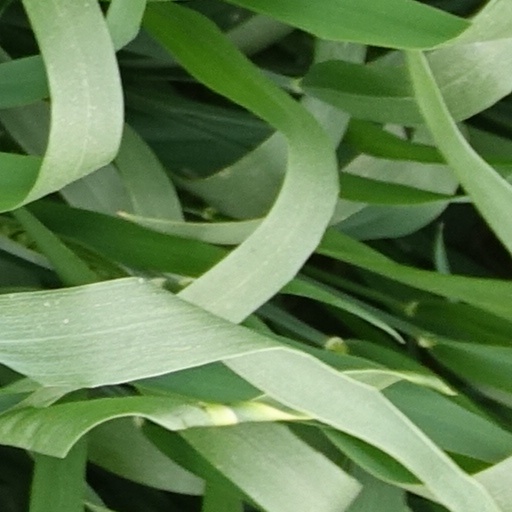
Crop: wheat